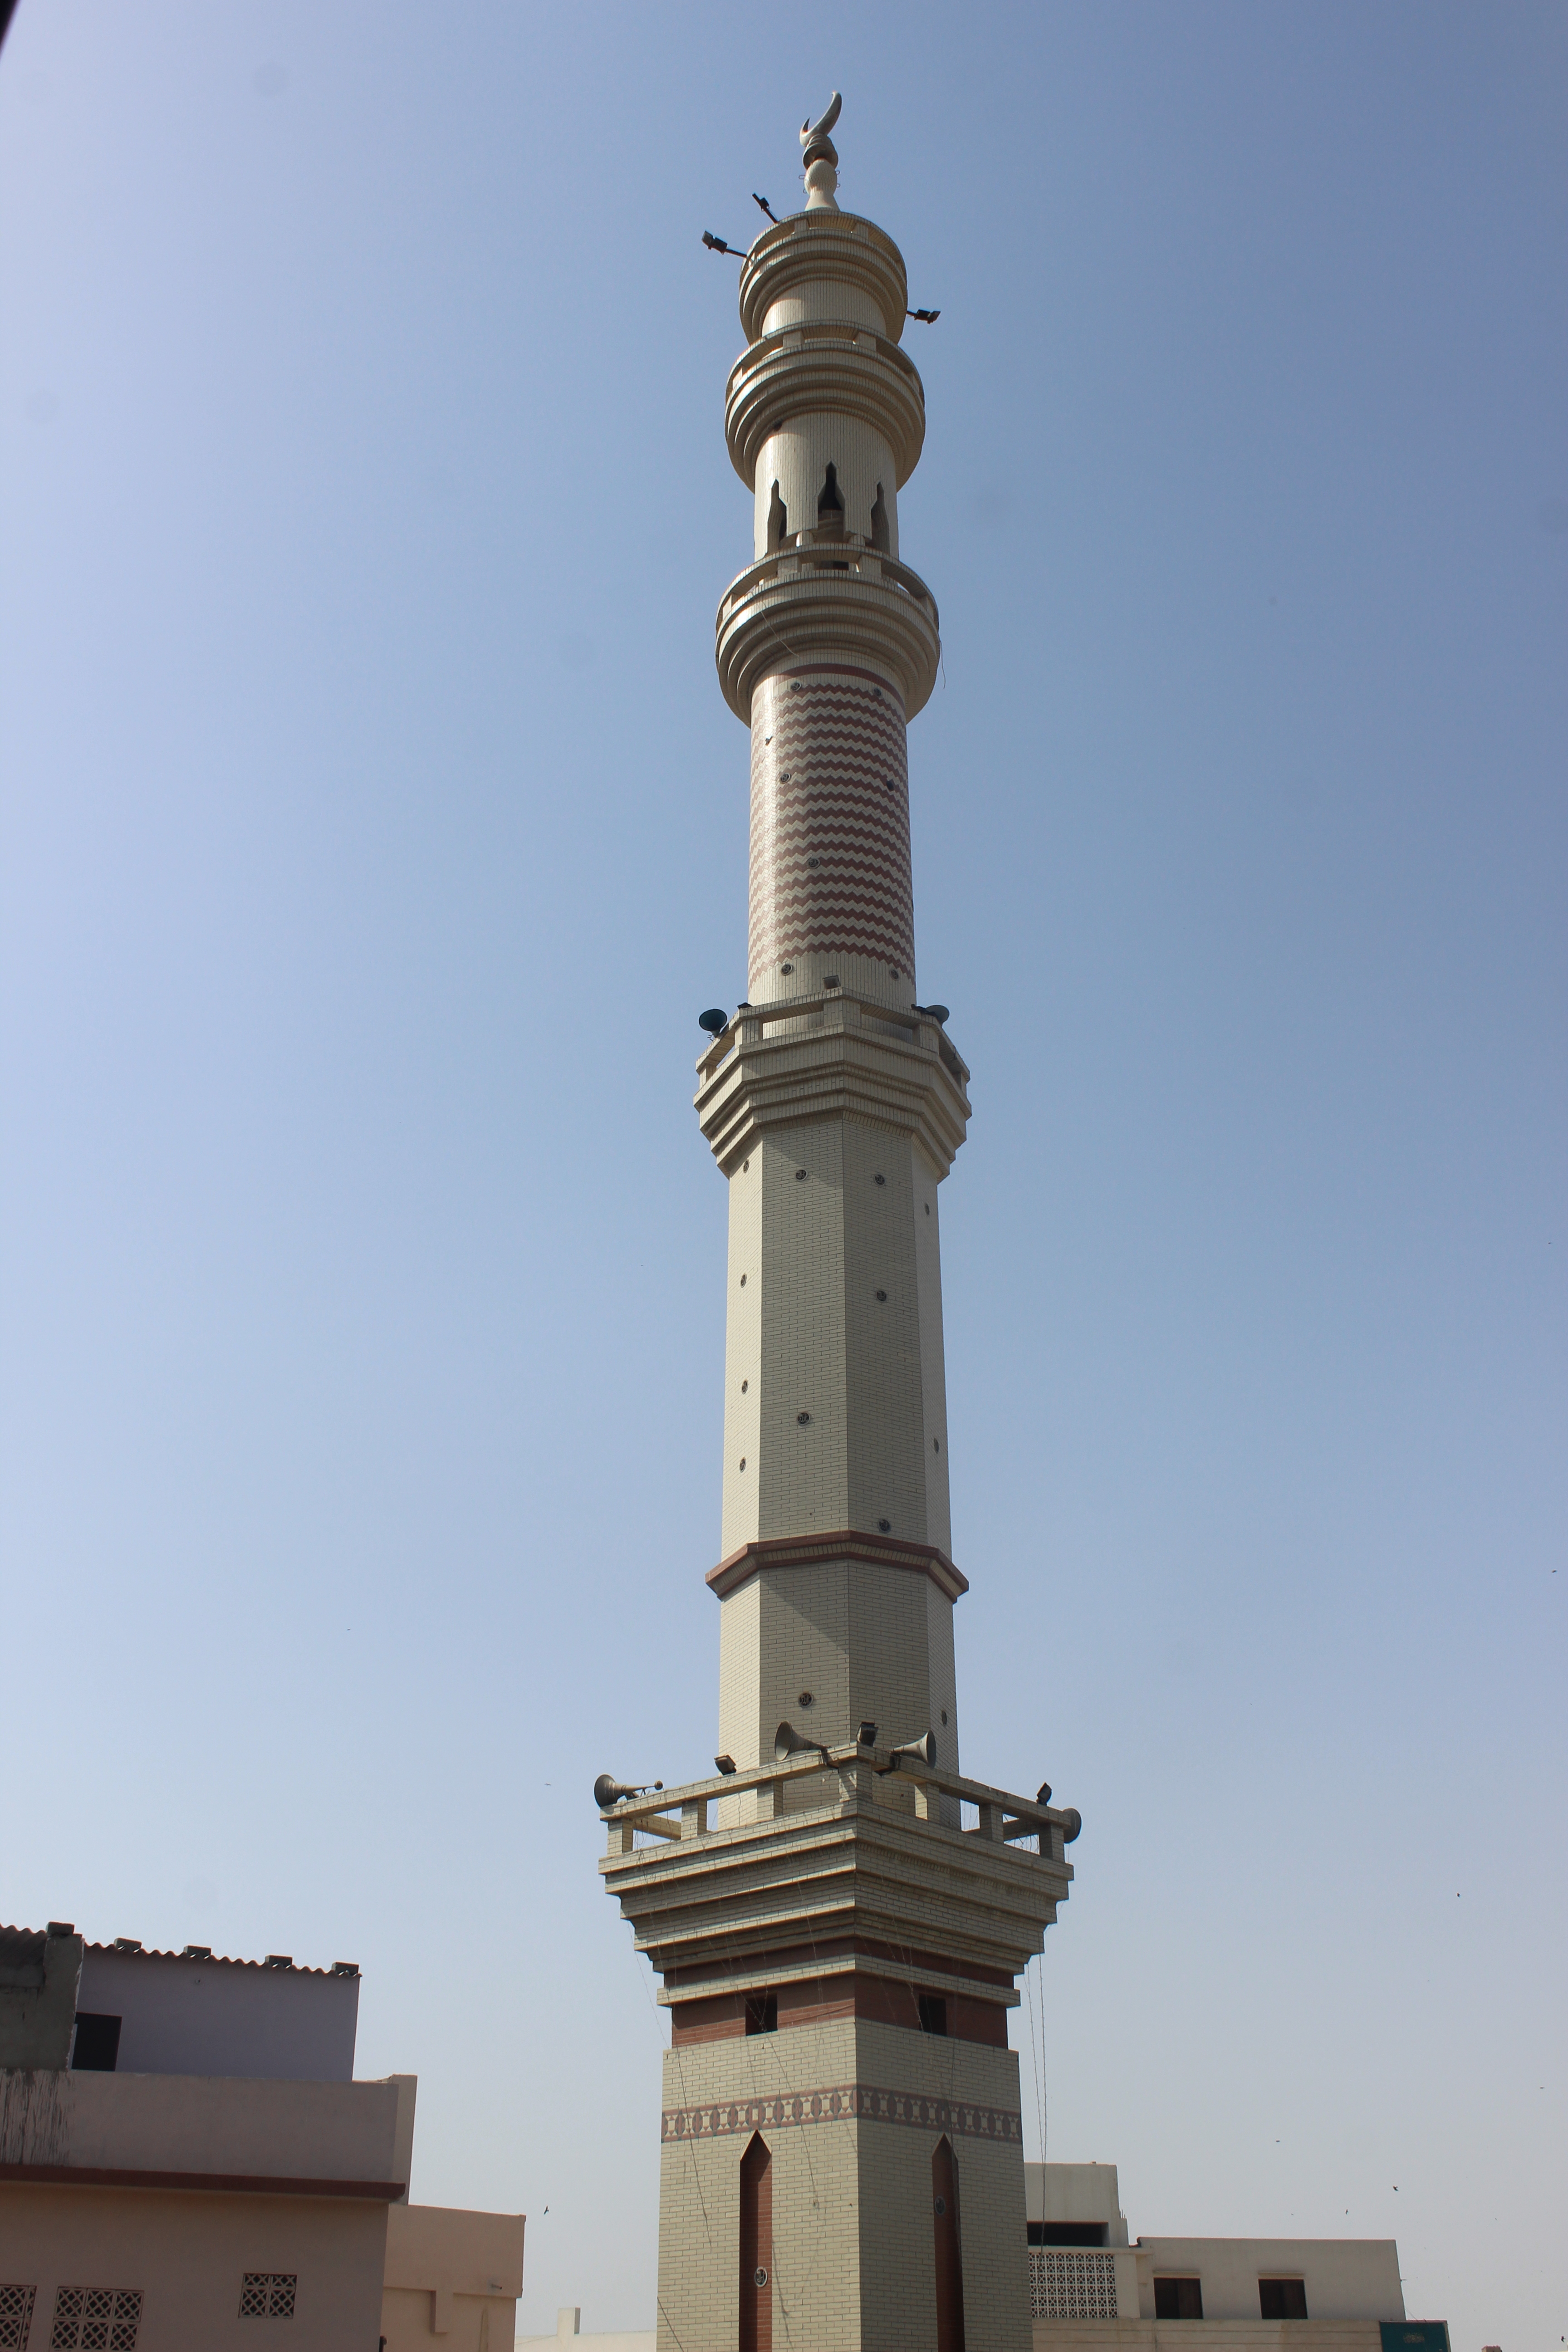
minar, masjid, mosque, islam, islamic, sky, building, finial, tower, art, sculpture, monument, column, composite material, urban design, city, spire, window, facade, engineering, statue, national historic landmark, steeple, historic site, classical architecture, dome, memorial, tourist attraction, pole, place of worship